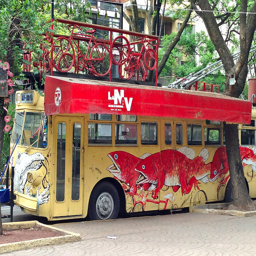
A bus that has bikes on top of it.
A bus that is painted and is in front of a tree.
A yellow bus with a painting of fish with bicycles on the the side of it and a red sculpture of bikes above it.
A transit bus with a bicycle mural on top and fish on the side.
A yellow bus has bikes on top of it and red highlights.